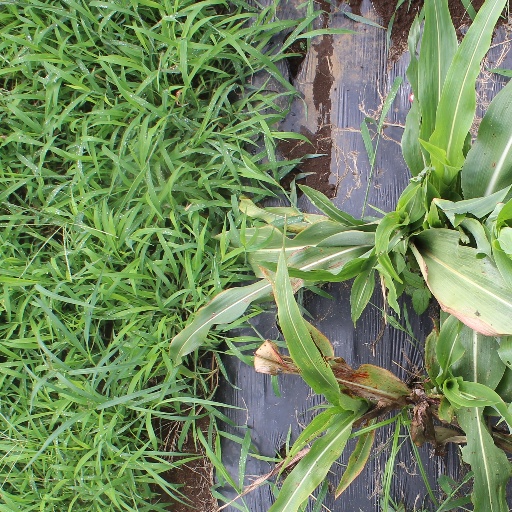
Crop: sorghum